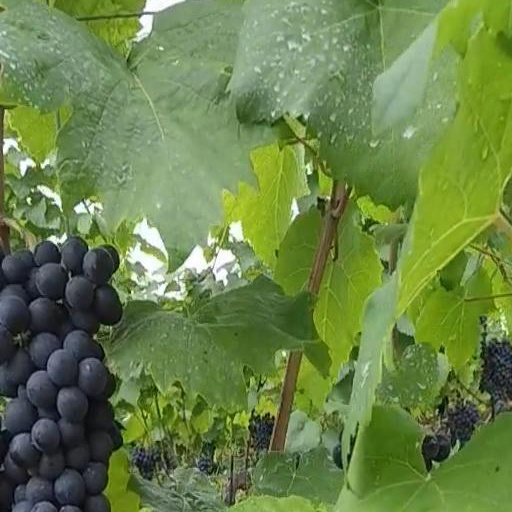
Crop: grape